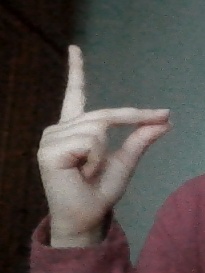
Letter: ta